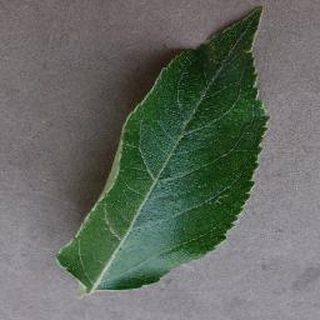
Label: healthy_apple